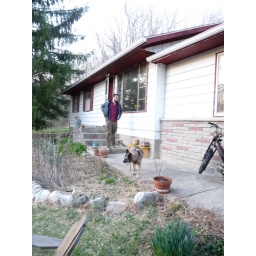
liesl and steve's house in the delaware water gap